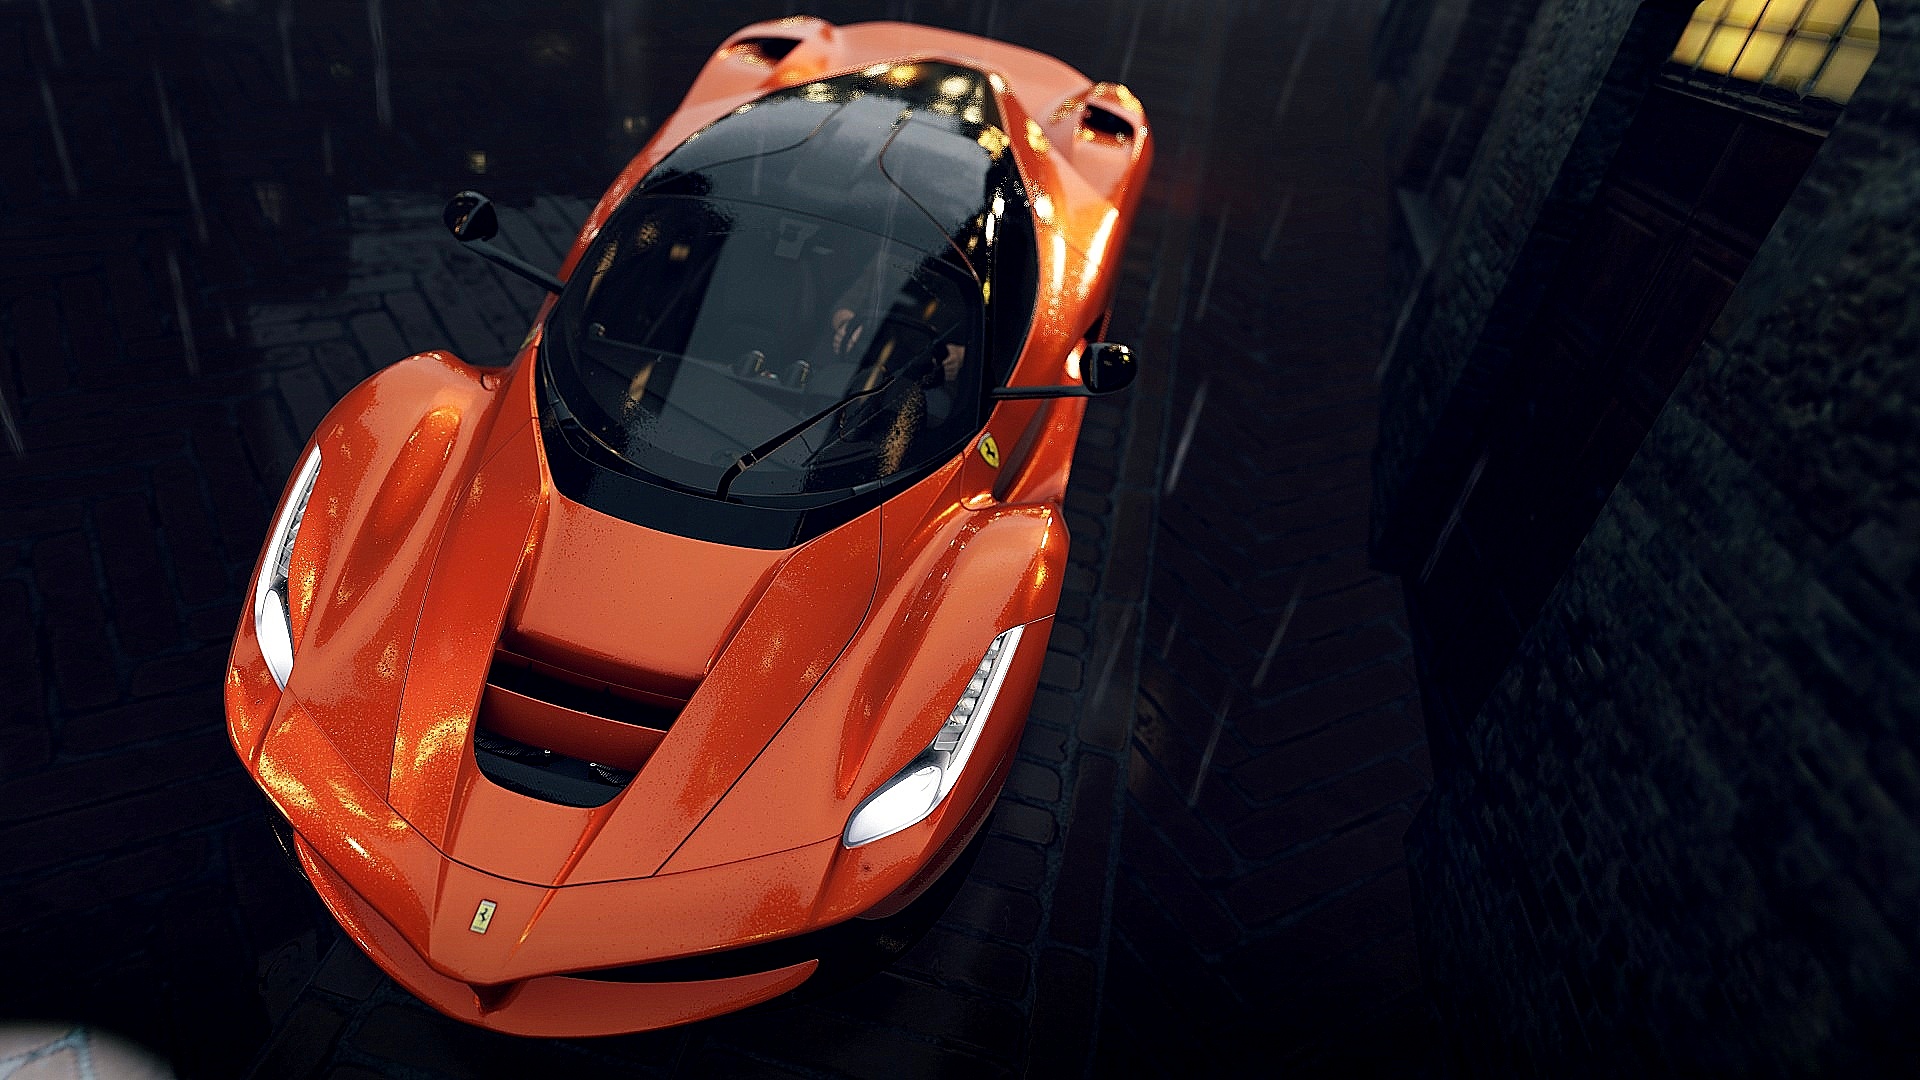
car, red, vehicle, sports car, supercar, screenshot, land vehicle, automobile make, automotive design